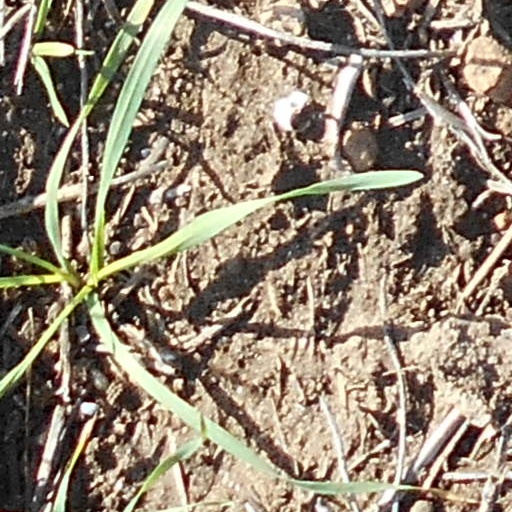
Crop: wheat